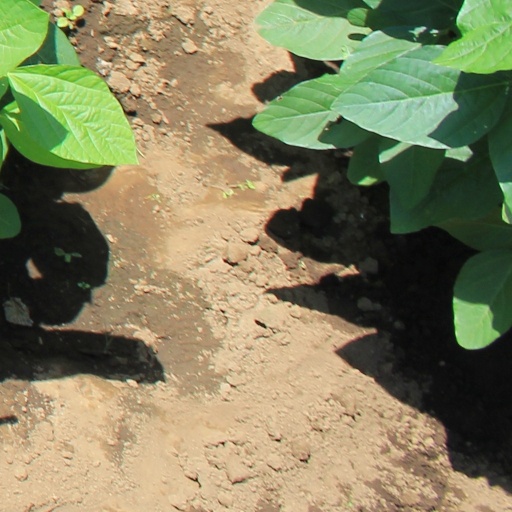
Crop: soybean